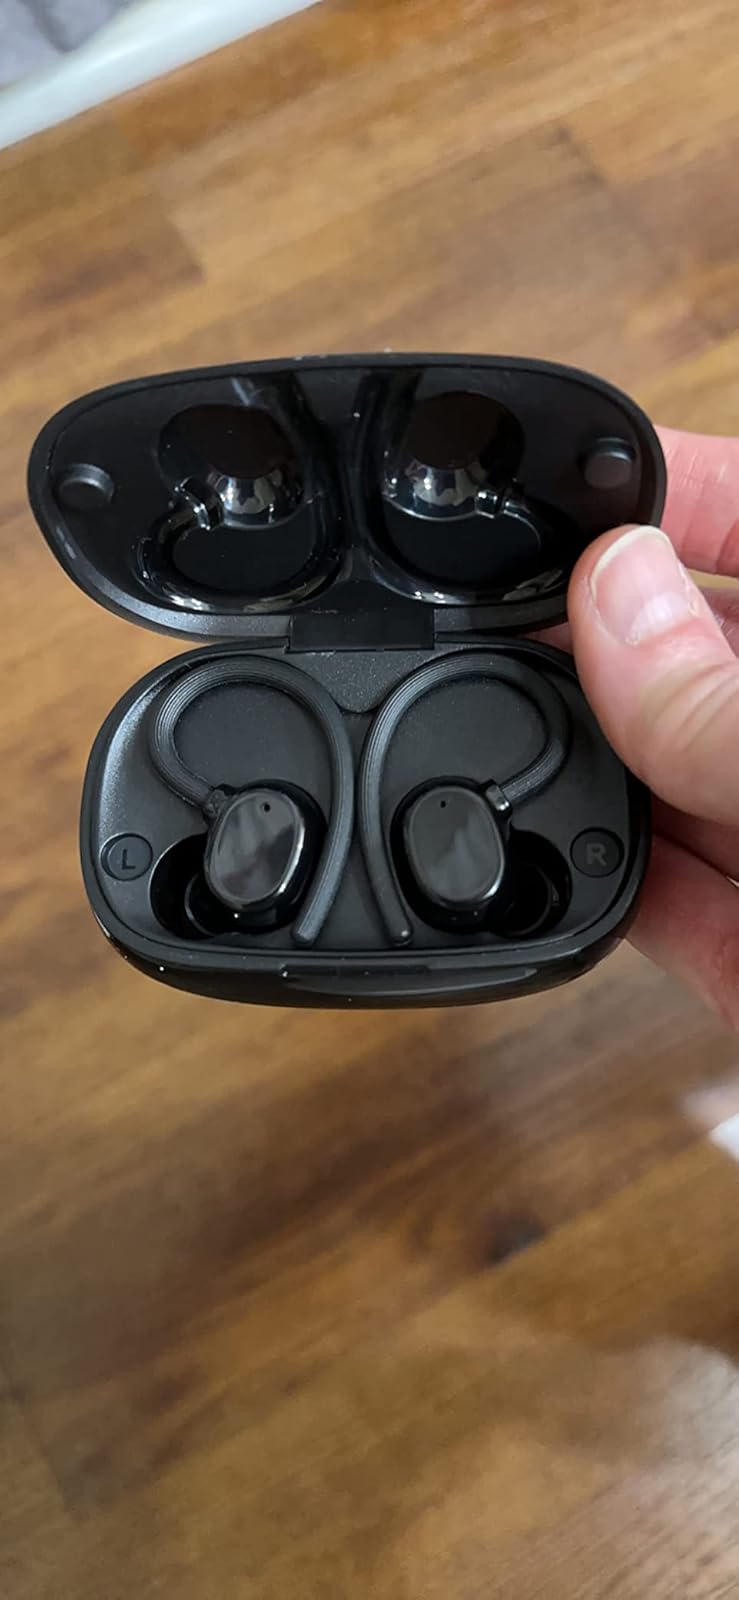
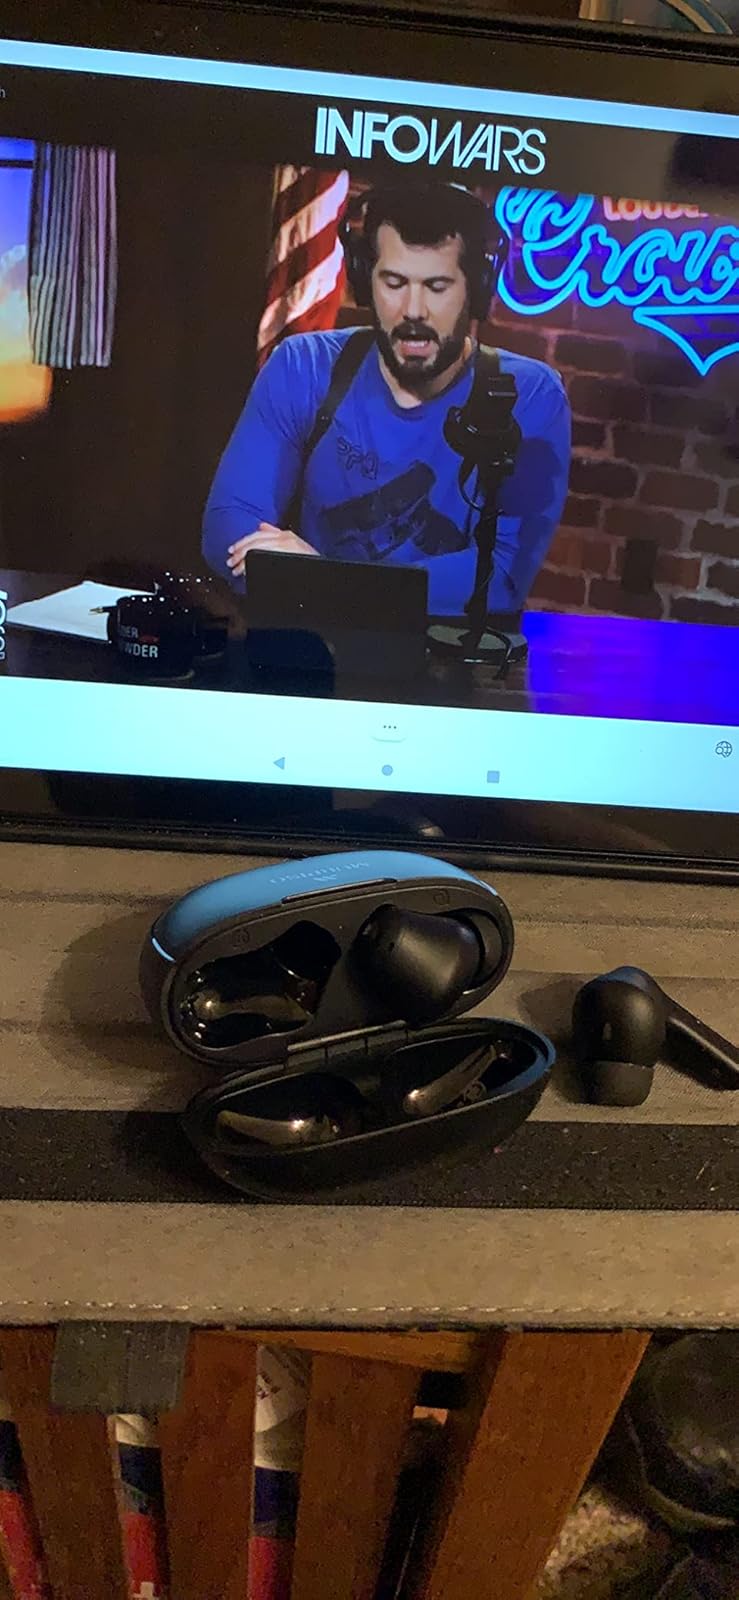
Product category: earbuds
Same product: no